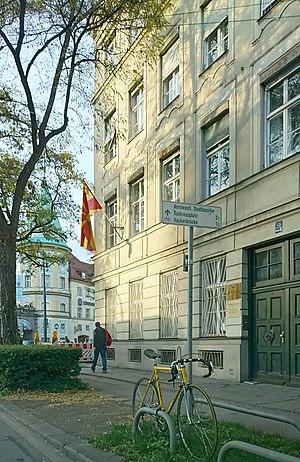
Voici les représentations diplomatiques de la Macédoine du Nord à l'étranger :